Lessard-en-Bresse

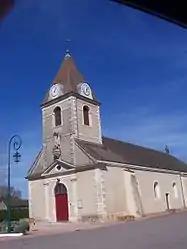
The church in Lessard-en-Bresse

Lessard-en-Bresse (literally "Lessard in Bresse") is a commune in the Saône-et-Loire department in the region of Bourgogne-Franche-Comté in eastern France.